Jørn Øien

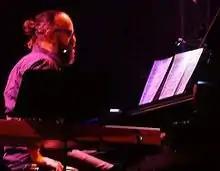
Jørn Øien at Vossajazz 2014.

Øien was educated at the "Nord-Norsk Musikkonservatorium" (1987–91), where he studied the music of Edvard Grieg while he played in bands such as "Stett", "Tutu" and "Corny Horns". Øien participated in the NRK series "Ung norsk jazz" with a trio comprising Trond Sverre Hansen (drums) and Konrad Kaspersen (bass). This led to the formation of a jazz band "Jazz i Nord" from Troms, consisting of country musicians, where the trombonist Øystein B. Blix also contributed. This partnership is evidence on the record "Song, Fall Soft" (1995) with the vocalist Marit Sandvik.